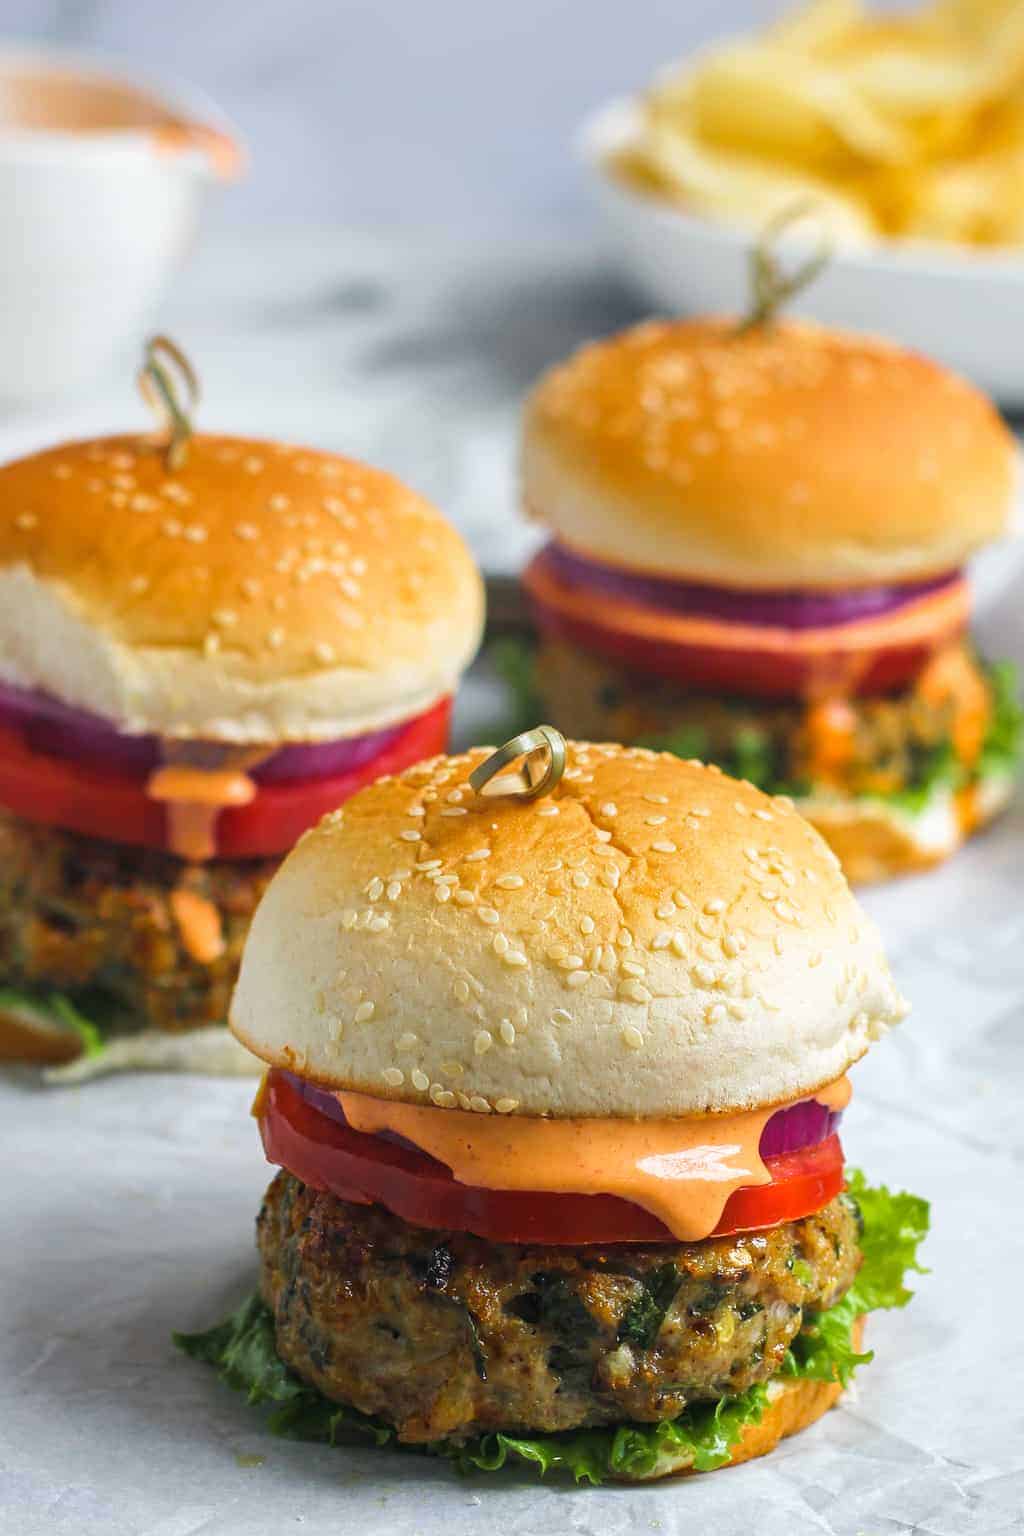
Dish: burger